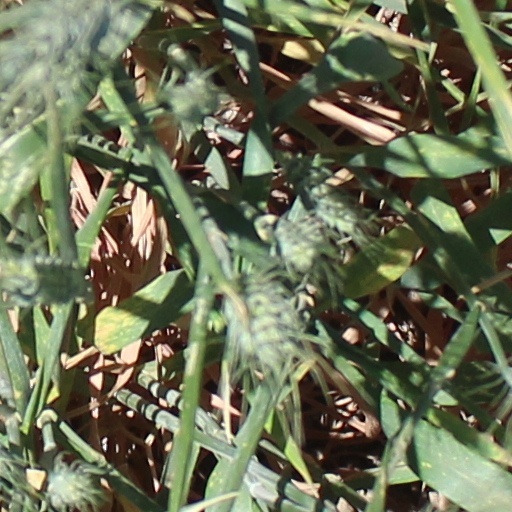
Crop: wheat